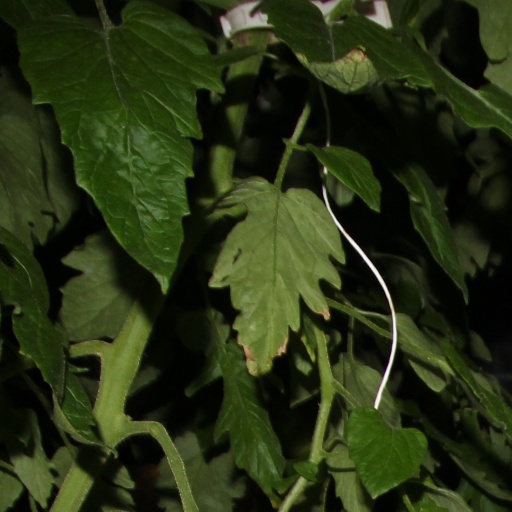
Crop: tomato